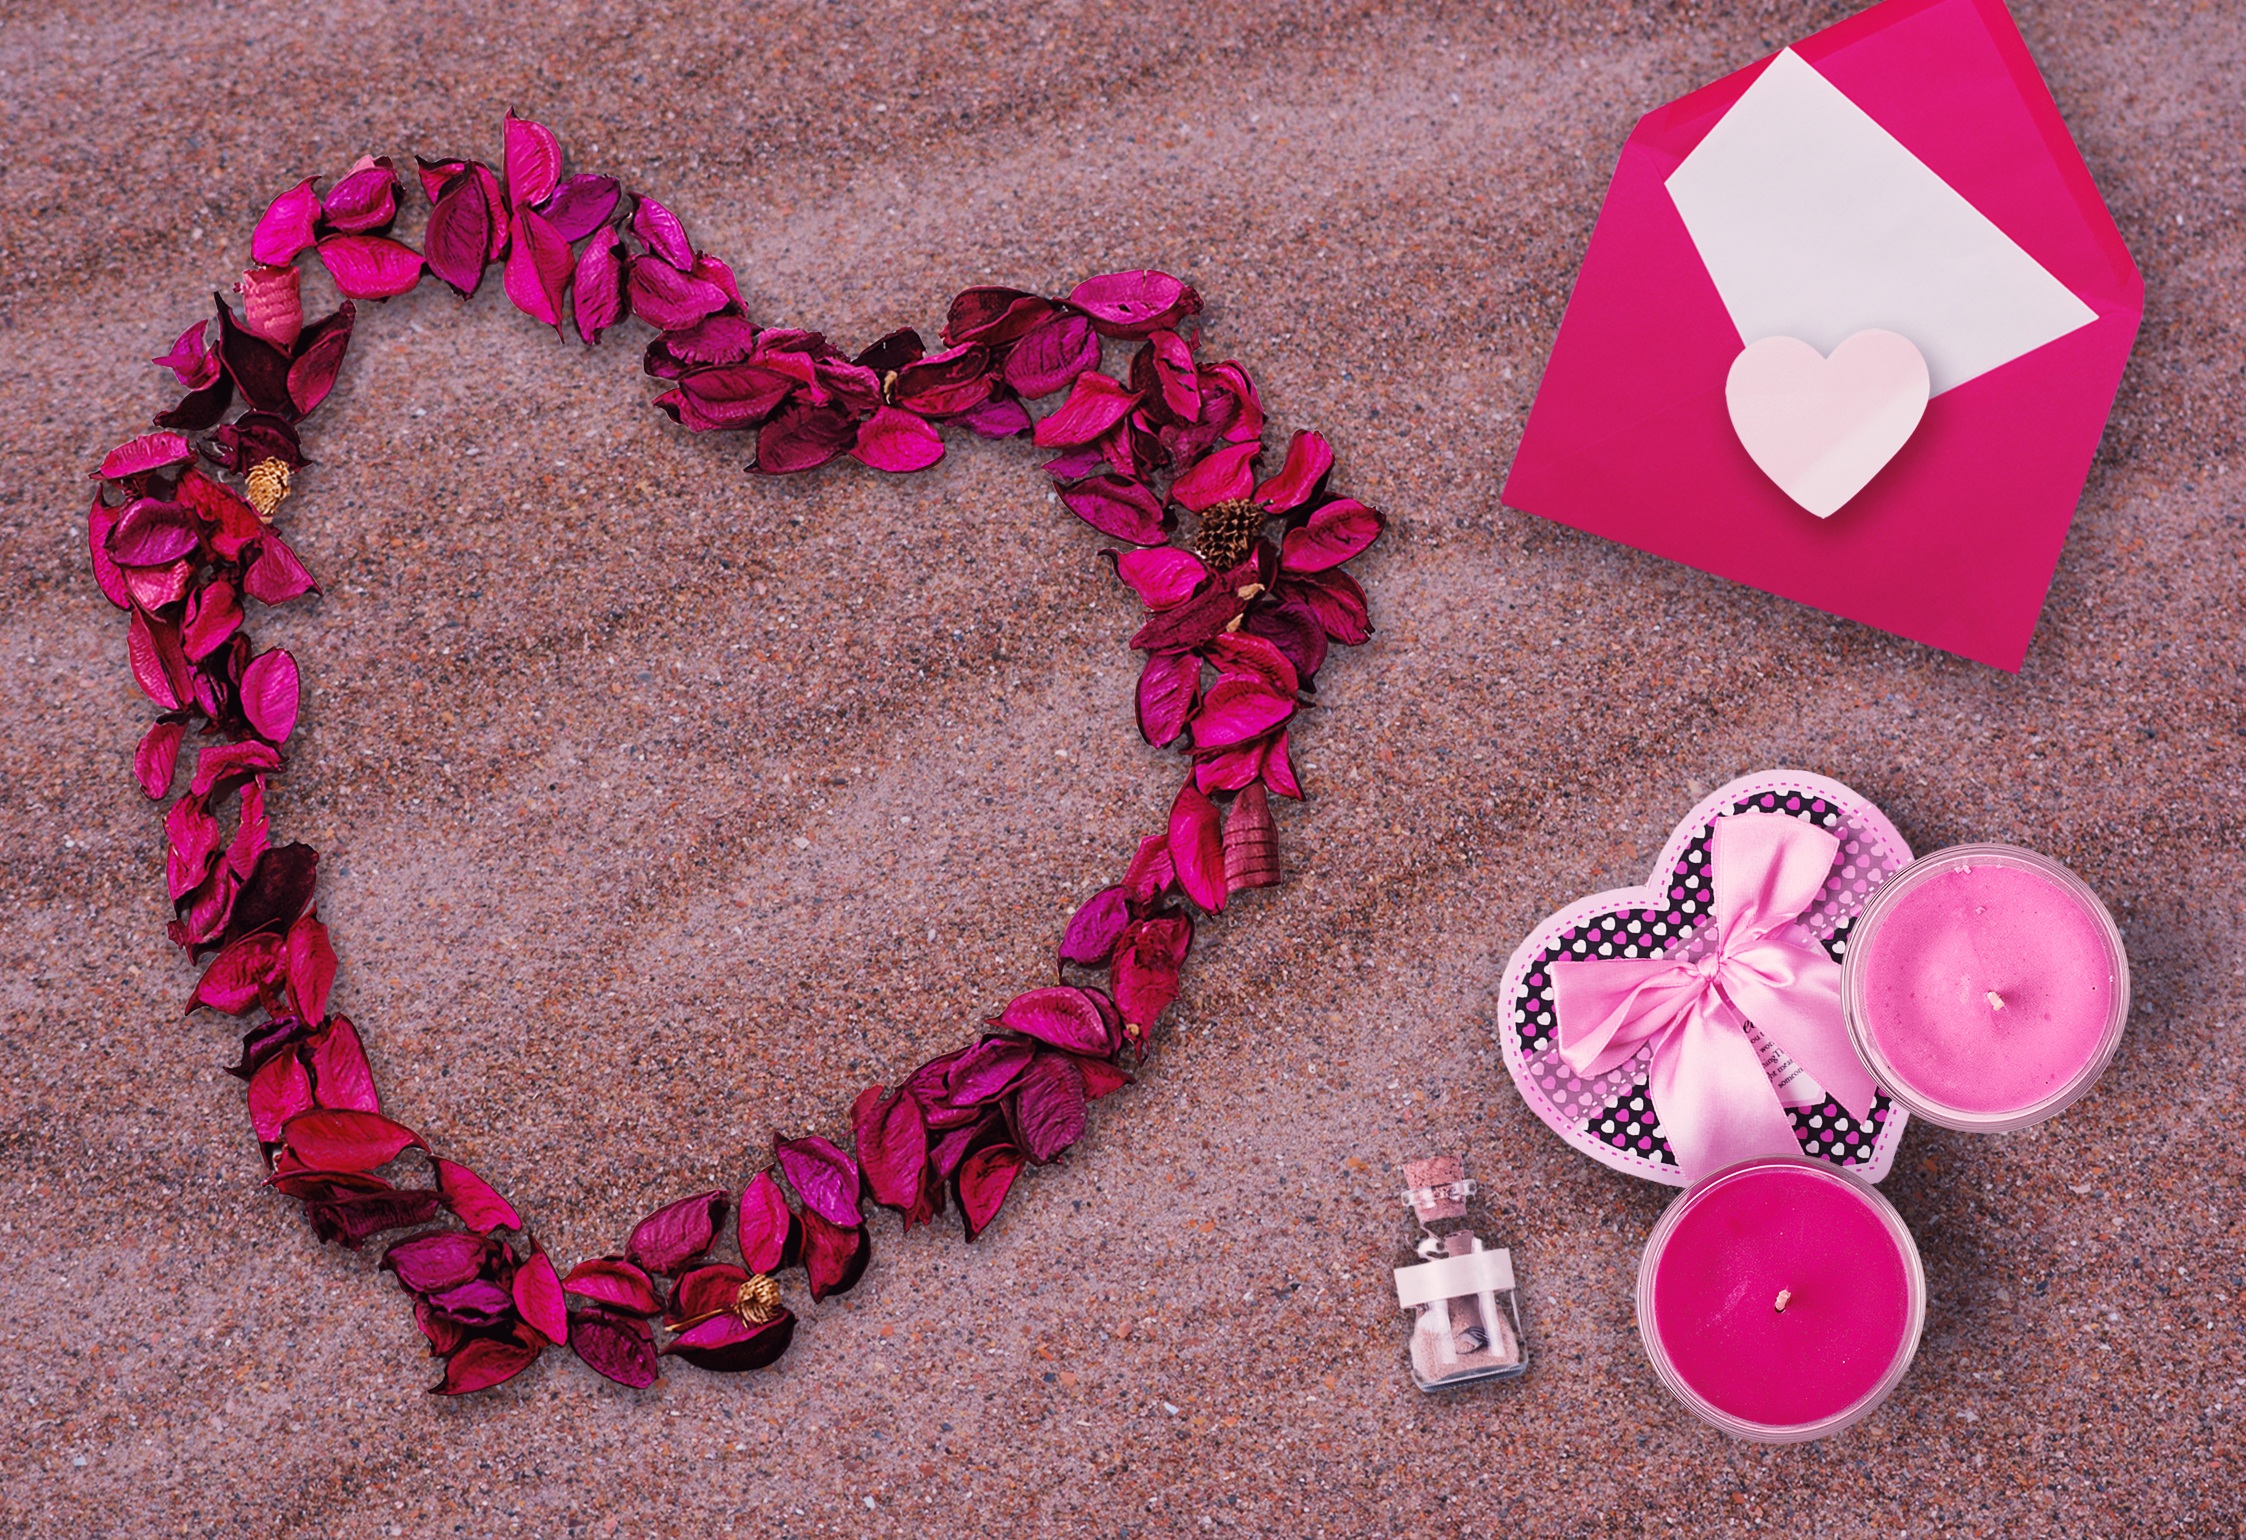
beach, petal, love, heart, gift, symbol, romance, romantic, together, pink, bead, circle, necklace, flowers, close up, jewellery, partnership, art, happy, lovers, organ, greeting card, surprise, kitsch, feelings, marry, valentine's day, love symbol, loyalty, marriage proposal, love oath, fashion accessory